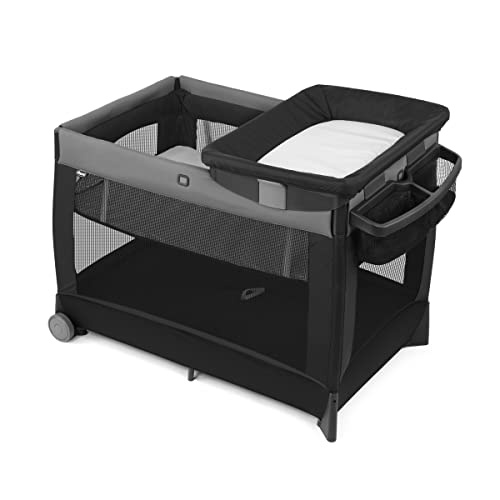
Chicco Lullaby Playard- Camden
Brand: Chicco
ALL-IN-ONE CONVENIENCE – Lullaby offers years of comfortable sleep and play with a full-size baby bassinet, detachable changer and a large toddler playard, REMOVABLE INFANT BASSINET – Raised, easy-access newborn bassinet (for babies up to 15 lbs.) features zip-off, machine-washable mattress pad cover for easy cleanup and soft mesh siding on playard for ventilation and visibility. SNAP-ON CHANGER – Easy-clean changer (for use up to 25 lbs.) with wipeable cover attaches to side of playard when not in use and convenient parent organizer holds essentials for efficient diaper changes. LARGE PLAYARD – Transitions from infant bassinet to playpen for babies and toddlers (up to 30 lbs.) with a mattress that offers supportive play and sleep area as baby grows. Removable mattress floorboards allow for easy machine washing. PORTABLE AT HOME OR AWAY – Large, rubberized wheels provide smooth room-to-room maneuverability at home while a simple push-button fold and included carry bag create a convenient travel crib.
Category: Furniture > Baby & Toddler Furniture > Bassinets & Cradles > Bassinet Playards